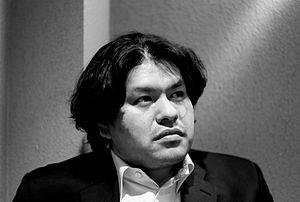
Kenji Eno, né le 5 mai 1970 et mort le 20 février 2013, est un compositeur et musicien et un concepteur de jeux vidéo japonais. Il a notamment travaillé sur les jeux D, Enemy Zero et D2.
WARP était une entreprise japonaise de développement de jeux vidéo. Elle a été fondée en mars 1994 par Kenji Eno, qui l'a dirigée jusqu'à sa mort, survenue le 20 février 2013.
D est un jeu vidéo développé par WARP et édité par Acclaim Entertainment en 1995. Ce jeu est sorti sur compatible PC et sur consoles 3DO, PlayStation et Saturn. Au japon, une édition spéciale appelée D's Dinner: Director's Cut a été rééditée le 1ᵉʳ janvier 1996 pour console 3DO.